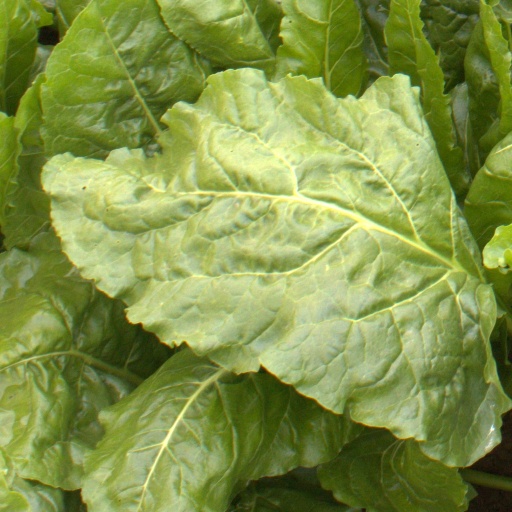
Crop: sugar beet